Tiga GC287

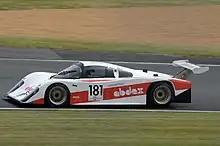
Tiga GC287 at the 2014 Le Mans Classic

The Tiga GC287 is a sports prototype race car, designed, developed, and built by British manufacturer Tiga Race Cars, for sports car racing, conforming to the Group C2 rules and regulations, in 1987.